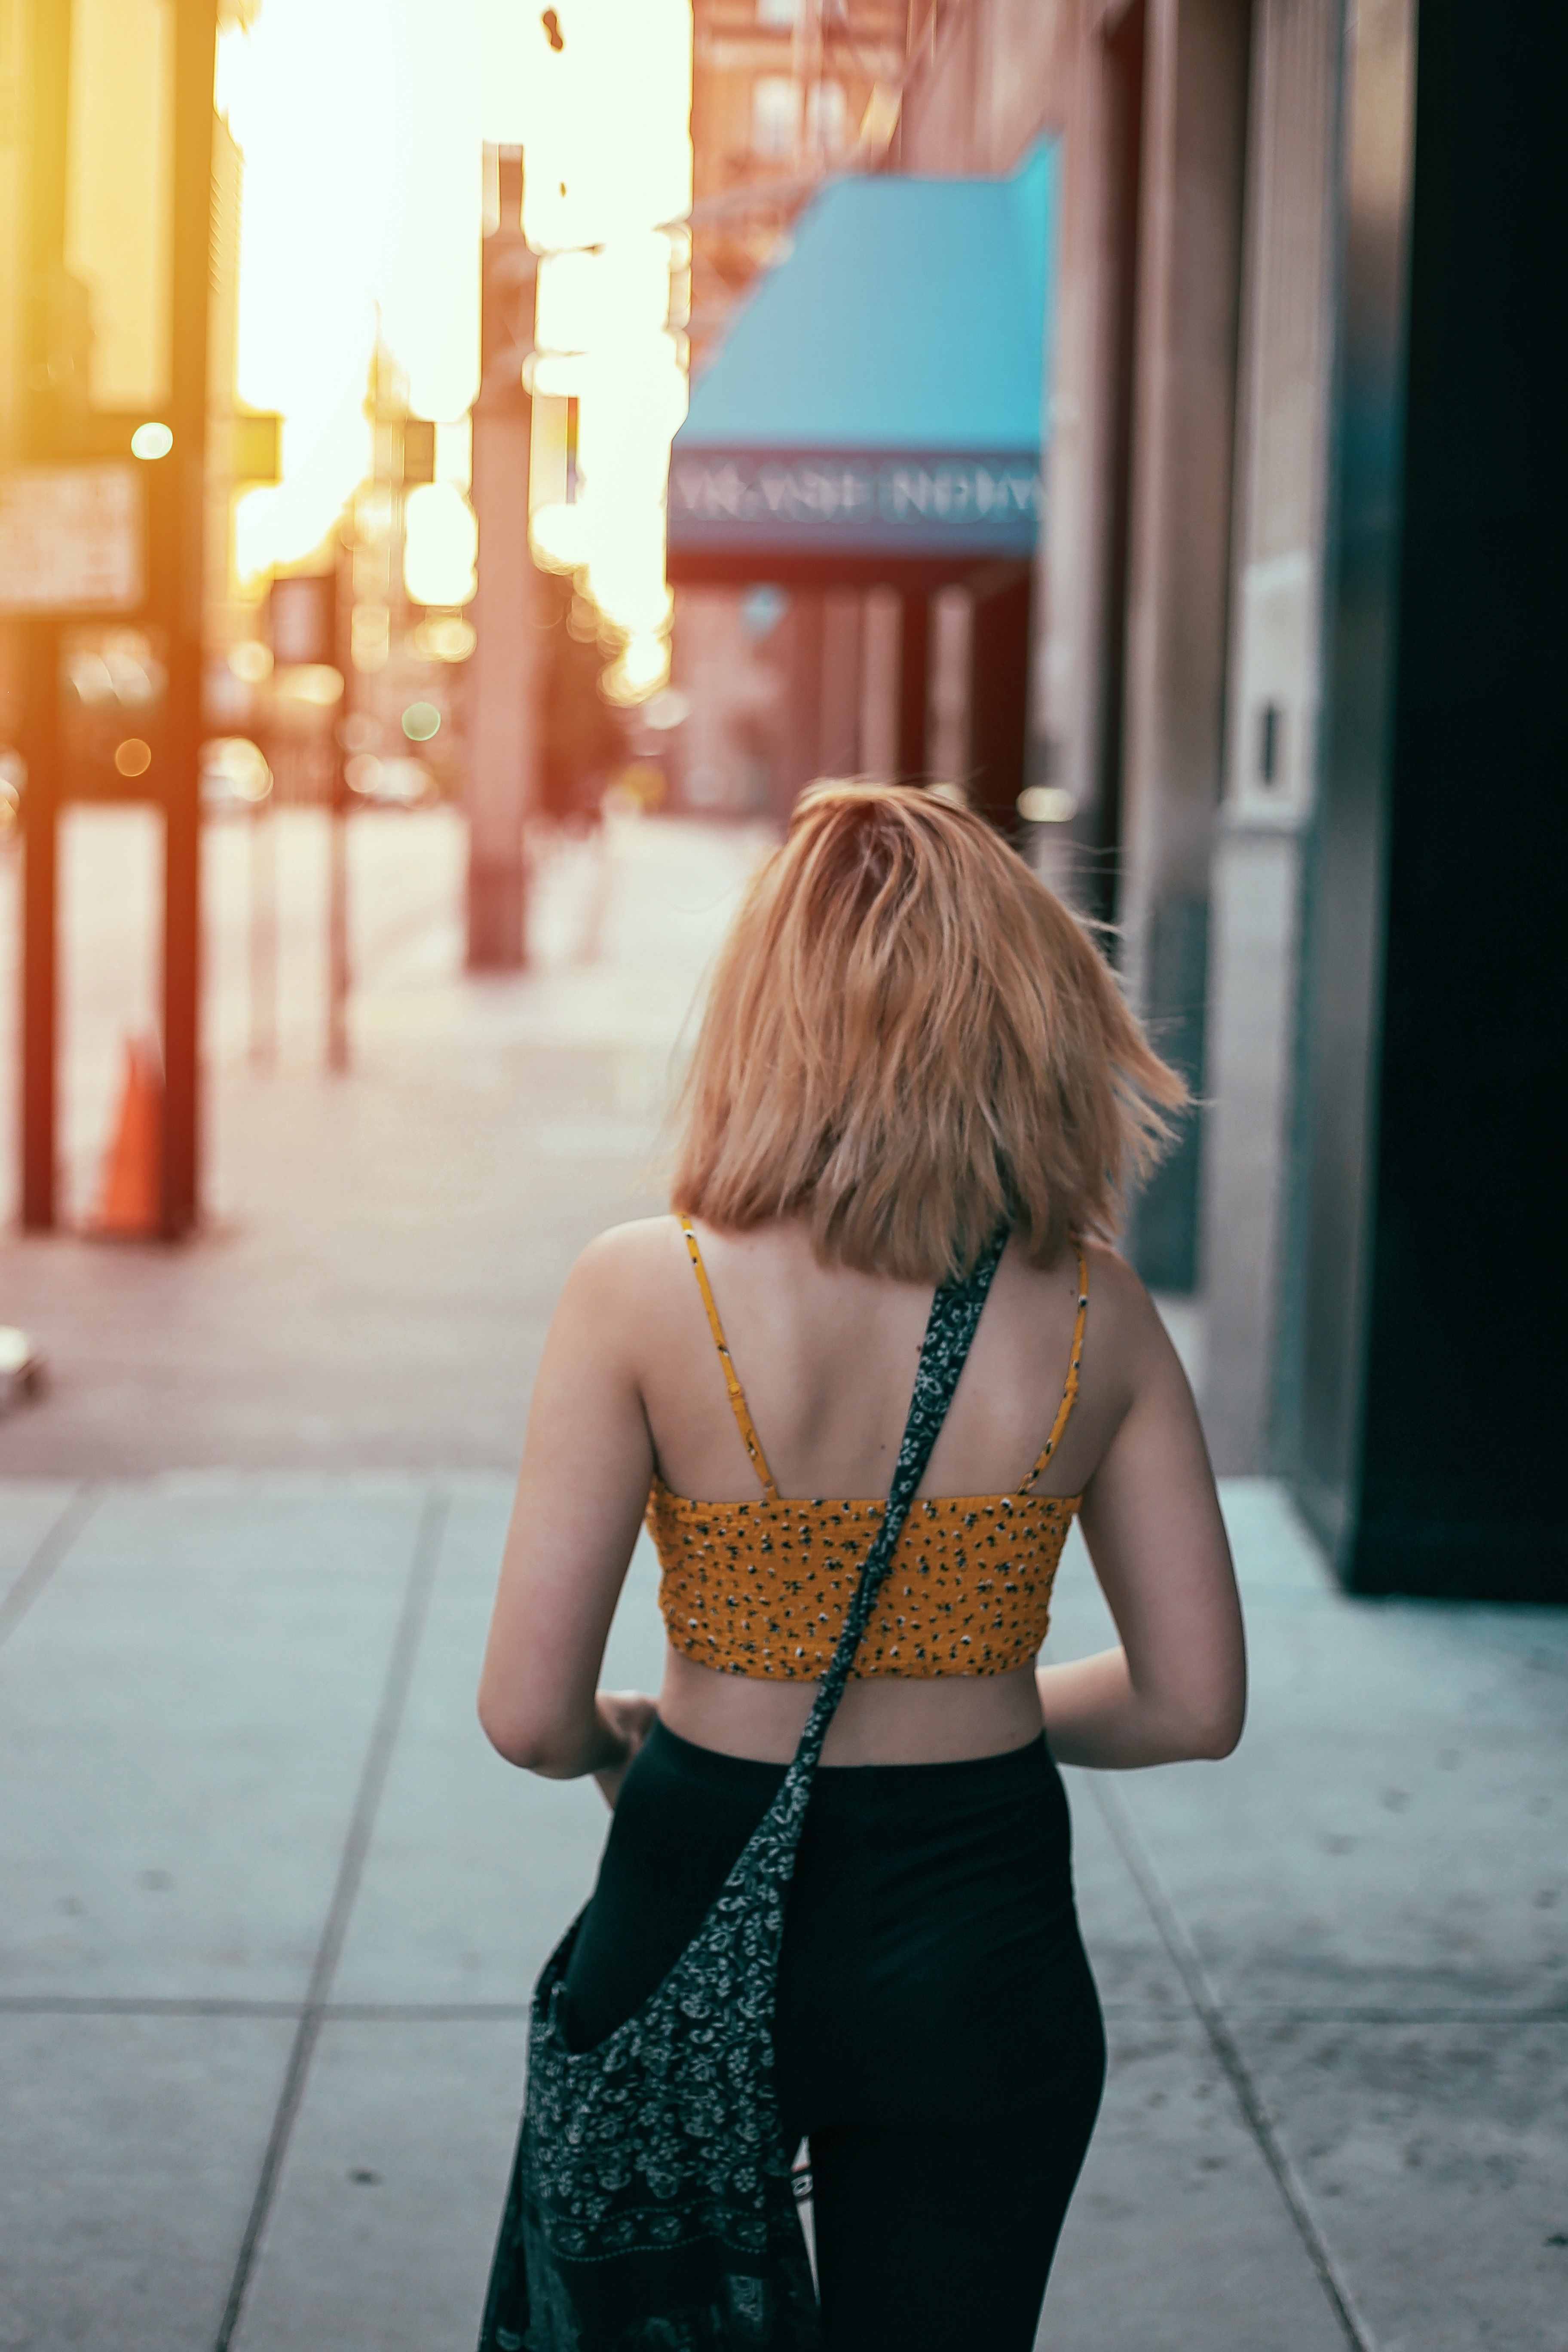
girl, photography, model, spring, color, fashion, blue, clothing, yellow, lady, dress, glasses, photograph, snapshot, beauty, abdomen, photo shoot